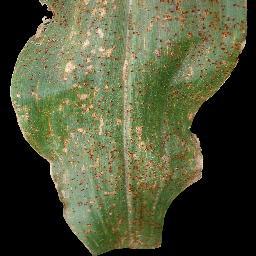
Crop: corn
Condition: (maize)_common_rust